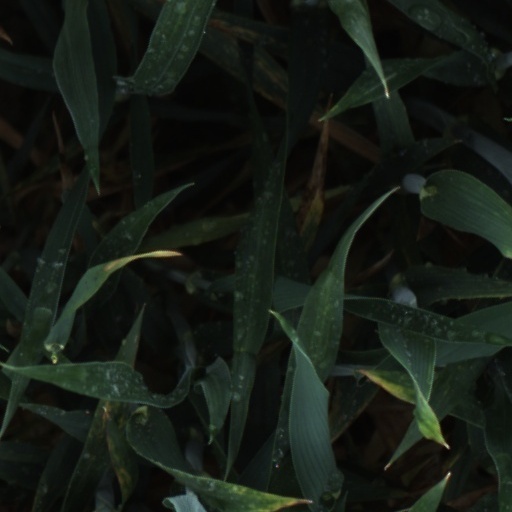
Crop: wheat